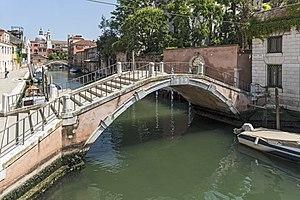
Le rio degli Ognissanti est un canal de Venise dans le sestiere de Dorsoduro.
Les Trevisan est une famille patricienne de Venise, dont une partie est originaire de Aquilée et ils habitèrent Venise dès sa fondation.